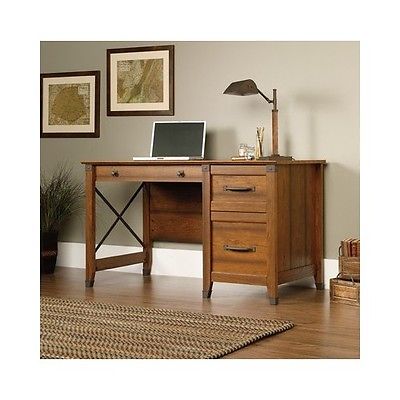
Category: cabinet